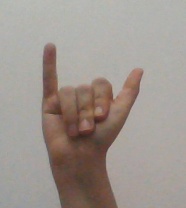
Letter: ya